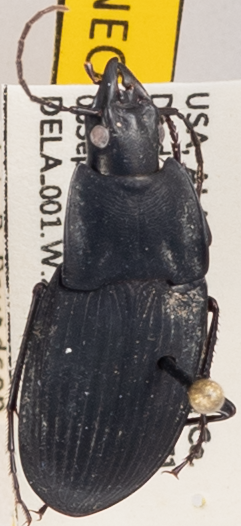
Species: Dicaelus furvus carinatus
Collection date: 2022-09-06
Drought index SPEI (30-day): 1.194
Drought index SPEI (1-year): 0.51
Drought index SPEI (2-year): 1.226